Parnasso in festa

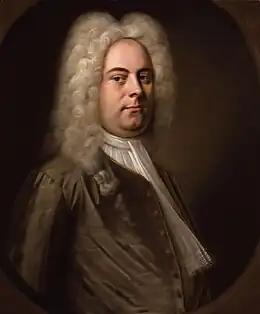
George Frideric Handel

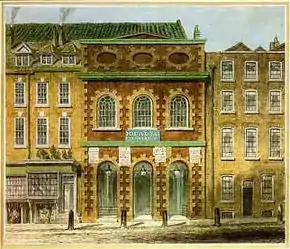
London King's Theatre Haymarket, where "Parnasso in festa" was first performed

The German-born Handel had been resident in London since 1712 and had there achieved great success as a composer of Italian operas. He had also enjoyed the patronage of monarchs Queen Anne, George I and George II and other members of the royal family and had been commissioned by them to compose numerous pieces of music for worship services in the royal chapels as well as for other royal occasions. Handel enjoyed a particularly warm and close relationship with Anne, Princess Royal, eldest daughter of George II, who supported his opera seasons, was an accomplished musician herself, and to whom Handel even gave private lessons – although he did not enjoy teaching, he made an exception in her case. Handel composed the anthem for her wedding, "This is the day which the Lord hath made", to Biblical texts selected by Anne herself, which was performed at her marriage to William IV, Prince of Orange, at the French chapel in St James's Palace on 14 March 1734. The evening before the wedding, the princess, the rest of the royal family and all their court attended the first performance of "Parnasso in festa", specially composed by Handel for the occasion to an anonymous Italian text, at the King's Theatre in the Haymarket where he was presenting his seasons of Italian operas, and with the same star opera singers who were appearing in his current successful opera ""Arianna in Creta"".